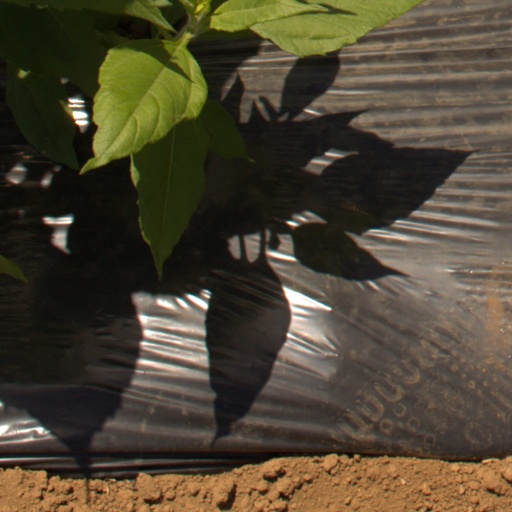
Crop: Jerusalem artichoke